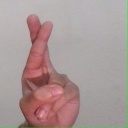
अक्षर: र